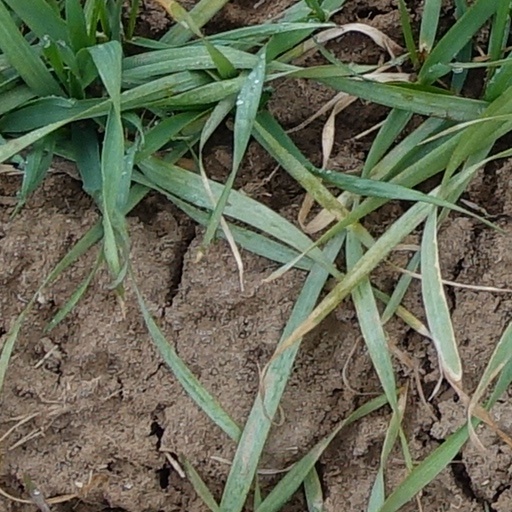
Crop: wheat